Buddhist art

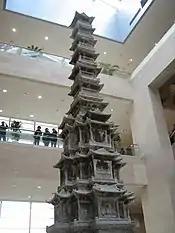
The Goryeo era Gyeongcheonsa Pagoda sits on the first floor of the National Museum of Korea.

During the Unified Silla period, East Asia was particularly stable with China and Korea both enjoying unified governments. Early Unified Silla art combined Silla styles and Baekje styles. Korean Buddhist art was also influenced by new Tang dynasty styles as evidenced by a new popular Buddhist motif with full-faced Buddha sculptures. Tang China was the cross roads of East, Central, and South Asia and so the Buddhist art of this time period exhibit the so-called international style. State-sponsored Buddhist art flourished during this period, the epitome of which is the Seokguram Grotto.